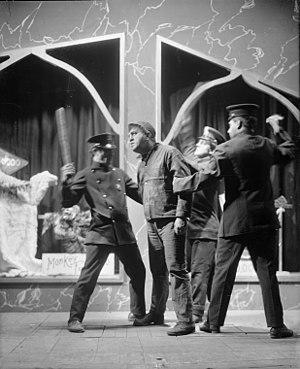
Louis Wolheim est un acteur et réalisateur américain, de son nom complet Louis Robert Wolheim, né le 28 mars 1880 à New York, mort le 18 février 1931 à Los Angeles.